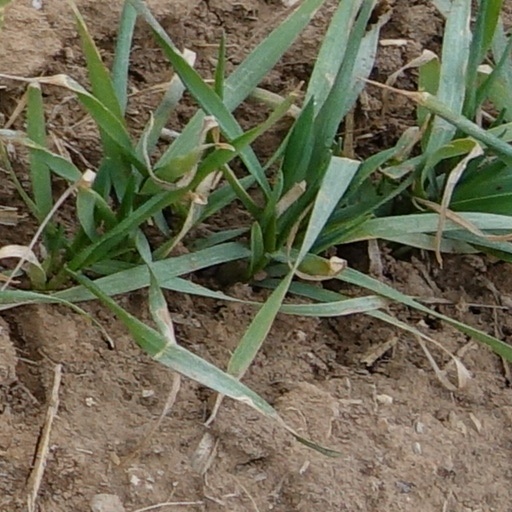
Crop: wheat